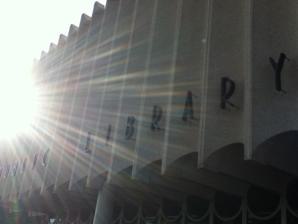
Building: Public Library of Enid and Garfield County
Country: United States of America
Year built: 1910
Public Library of Enid and Garfield County Sun shines outside of the Public Library of Enid and Garfield County. 36°23′45″N 97°52′45″W / 36.39583°N 97.87917°W / 36.39583; -97.87917 Location 120 W Maine Ave, Enid, Oklahoma 73701 Established 1899 Other information Website City of Enid Oklahoma: Library The Public Library of Enid and Garfield County , is a public library located in Enid, Oklahoma , the county seat of Garfield County, Oklahoma . History The library began as a one-room library in the Patrick and Bray building on the downtown square sponsored by the Enid Study Club in late 1900. In 1905, the city of Enid acquired the library. In May 1909 Enid received a $25,000 grant from the Andrew Carnegie Foundation to build a Carnegie library. The Enid Carnegie Library was a Mission Revival style building designed by A. A. Crowell and built by DC Bass and Sons Construction. The Enid Library merged with the Garfield County Library in 1960. By the late 1950s the library system had outgrown the Carnegie library, storing 60,000 books in a facility that was built to hold 20,000 books, and the building itself was falling into desrepair as the oldest government building in the city. It was located at 402 N. Independence, and was in operation from October 8, 1910 until October 18, 1964, when a new mid-century modern style building was opened at 120 W. Maine, the library's current location. Following years of vacancy, the Carnegie library was demolished in 1972, and is now a vacant lot. In 2010, the library underwent renovations modeled after the San Jose Public Library System. The library building was listed on the National Register of Historic Places in 2015. The Enid and Garfield Library made national headlines in 2022 when the library board enacted a policy that banned displays about gender and sexuality, and as result meetings of a local romance book club. Gallery 402 N. Independence, former location of Enid's Carnegie Library. A piece of Enid's Carnegie Library sits on display in the Cherokee Strip Regional Heritage Center The members of the Enid Study Club, the women who founded the library in 1899. Plaque from 1910 details the architects, trustees of the library. Plaque from 1964 details those involved in creating the new building. See also National Register of Historic Places listings in Garfield County, Oklahoma List of Carnegie libraries in Oklahoma References